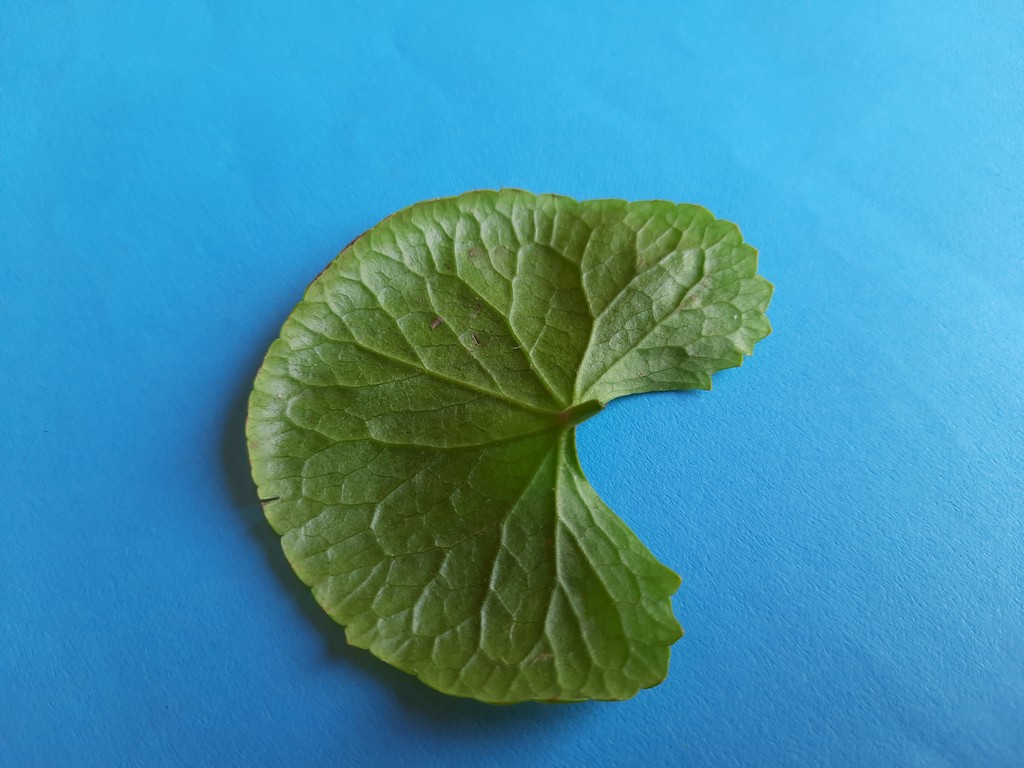
Label: Unhealthy